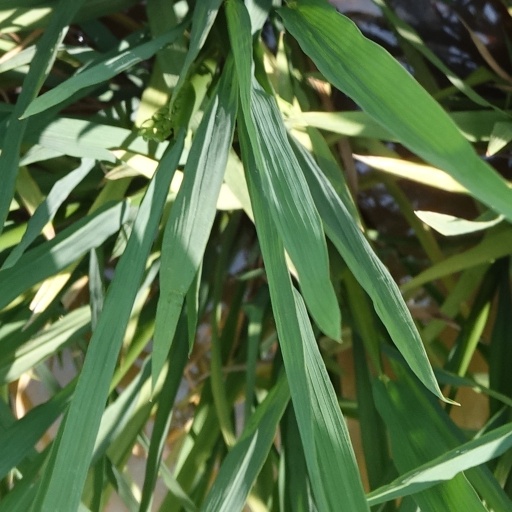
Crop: rice